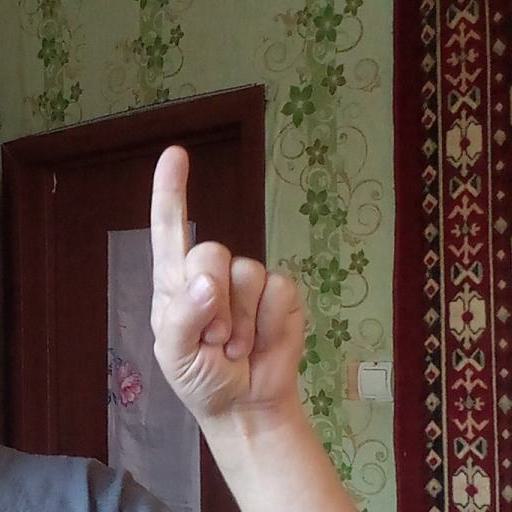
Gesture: one